Florissant Formation

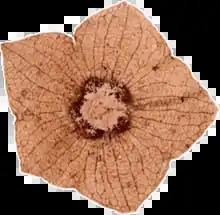
"Florissantia speirii" flower

Around 25–30 kilometers to the southwest, a series of stratovolcanoes, similar to modern day volcanoes like Mt. St Helens, developed and erupted periodically. Called the Guffey volcanic center, within the larger Thirtynine Mile volcanic field, the volcano had eruptions that included domes, lava flows, and pyroclastic events. Ash from these events settled throughout the area and lahars flowed down the valleys. The ash that settled created the tuff, and the lahars formed the mudstones and the conglomerates of the Florissant formation.